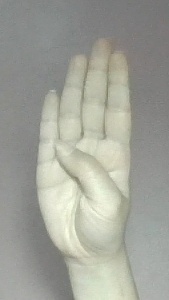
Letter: kaaf